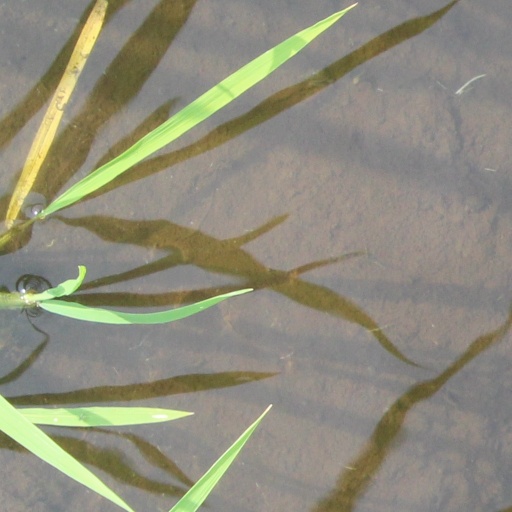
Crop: rice